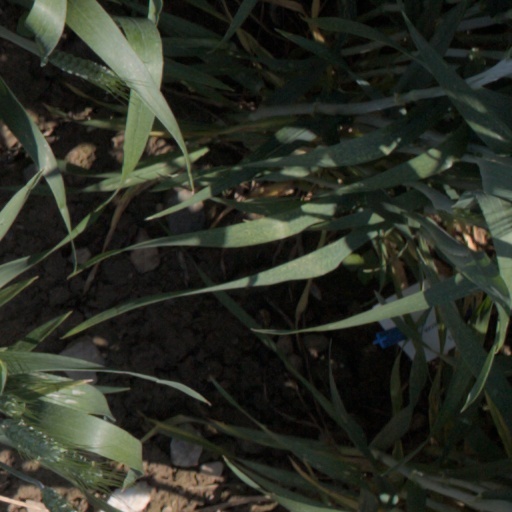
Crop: wheat